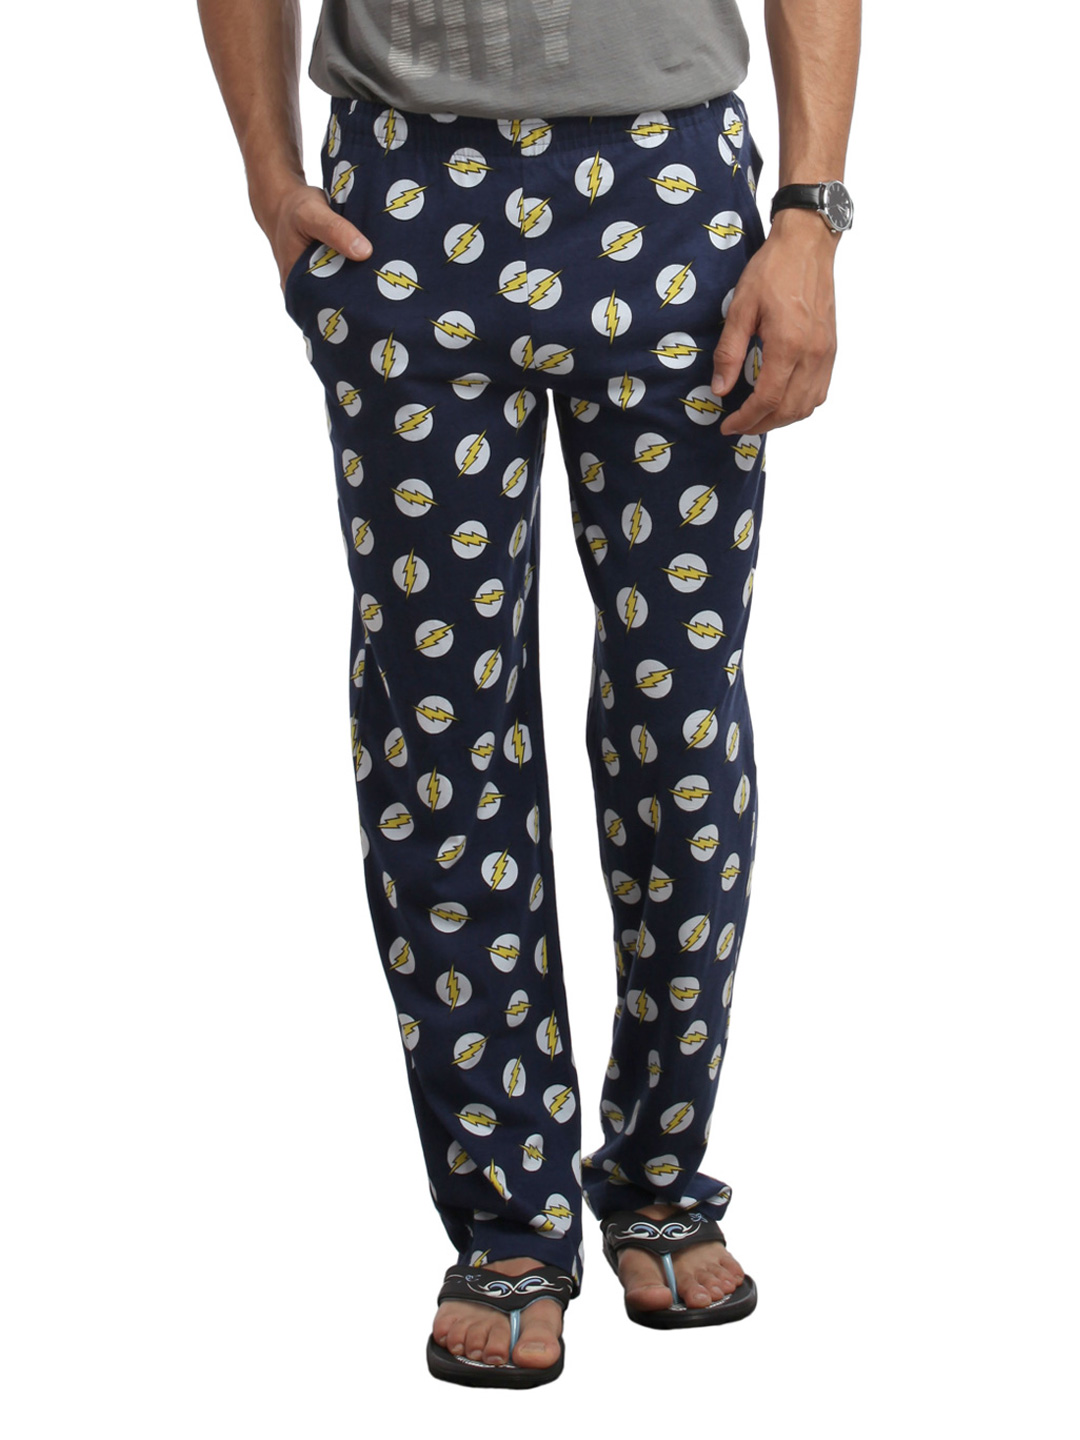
DC Comics Men Blue Printed Lounge Pants
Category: Apparel / Loungewear and Nightwear / Lounge Pants
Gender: Men
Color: Navy Blue
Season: Summer 2016
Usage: Casual